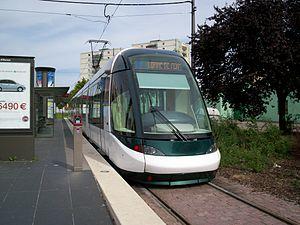
Tramway de Strasbourg
La ligne B du réseau de transports en commun de l'Eurométropole de Strasbourg est une ligne de tramway. Exploitée par la Compagnie des transports strasbourgeois, il s'agit de la plus longue ligne de tramway de l'agglomération.